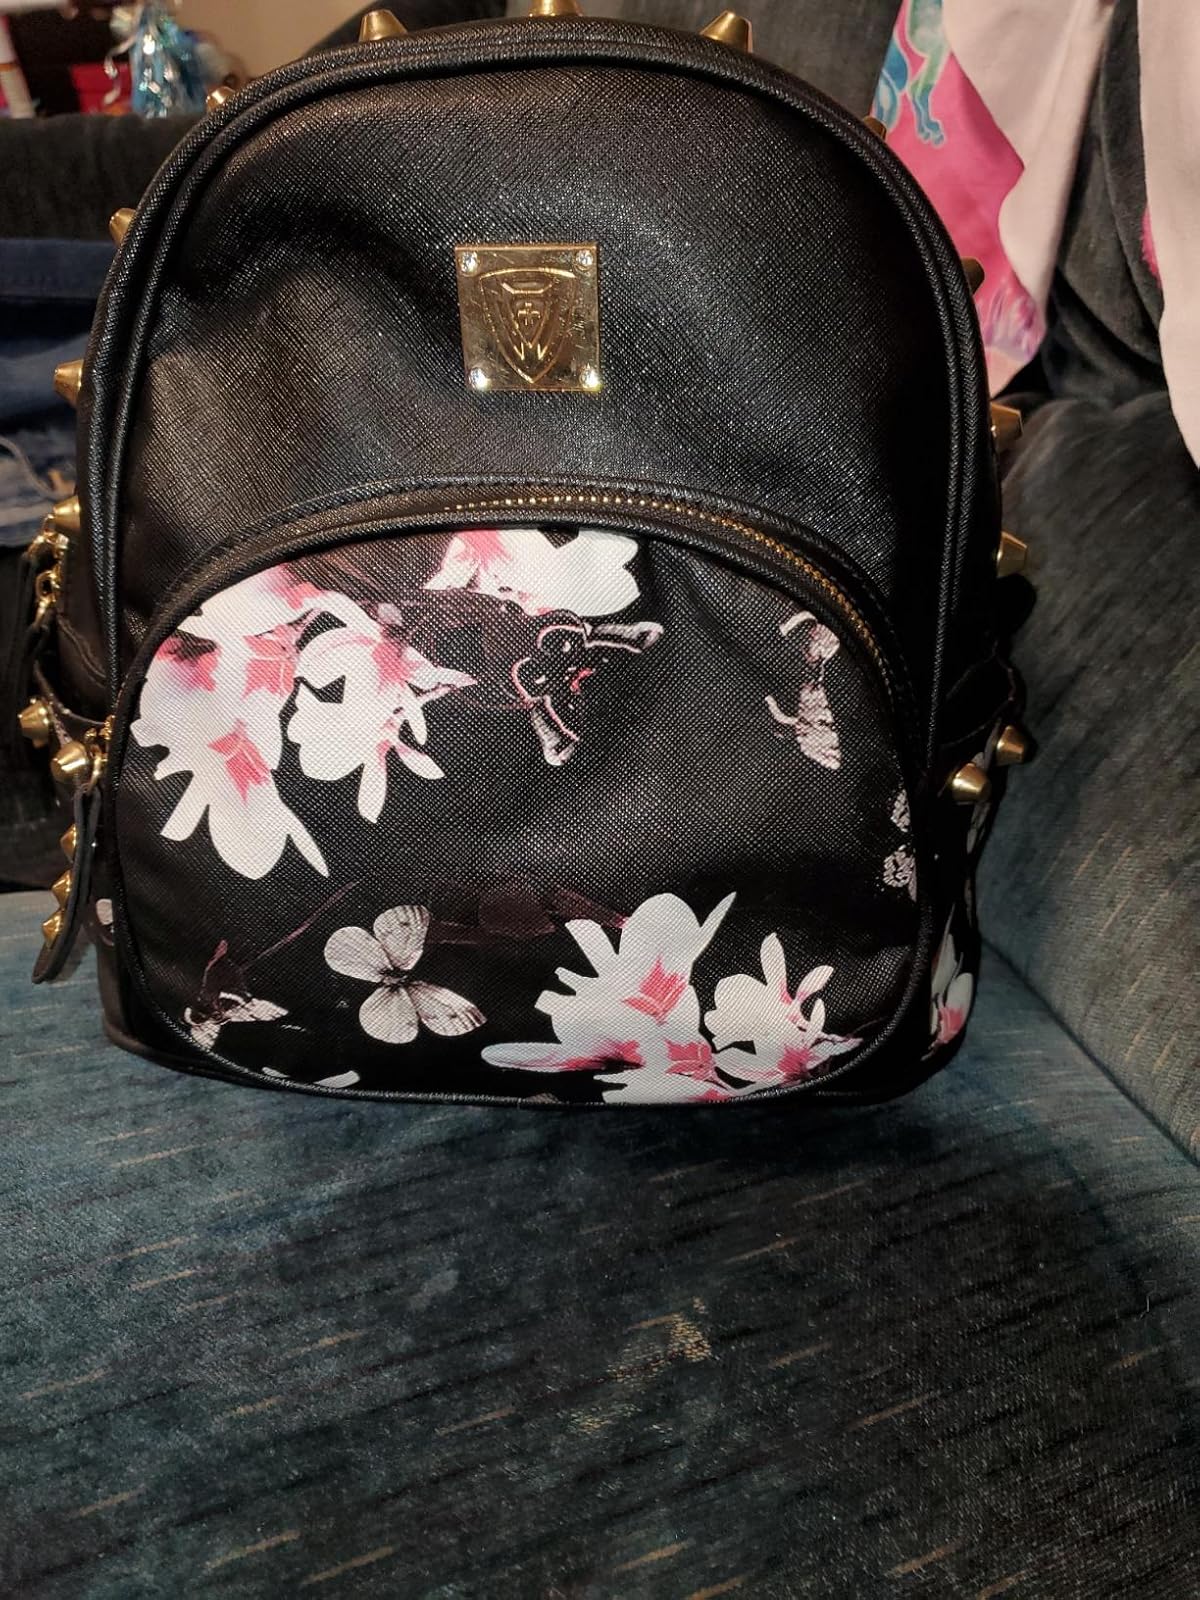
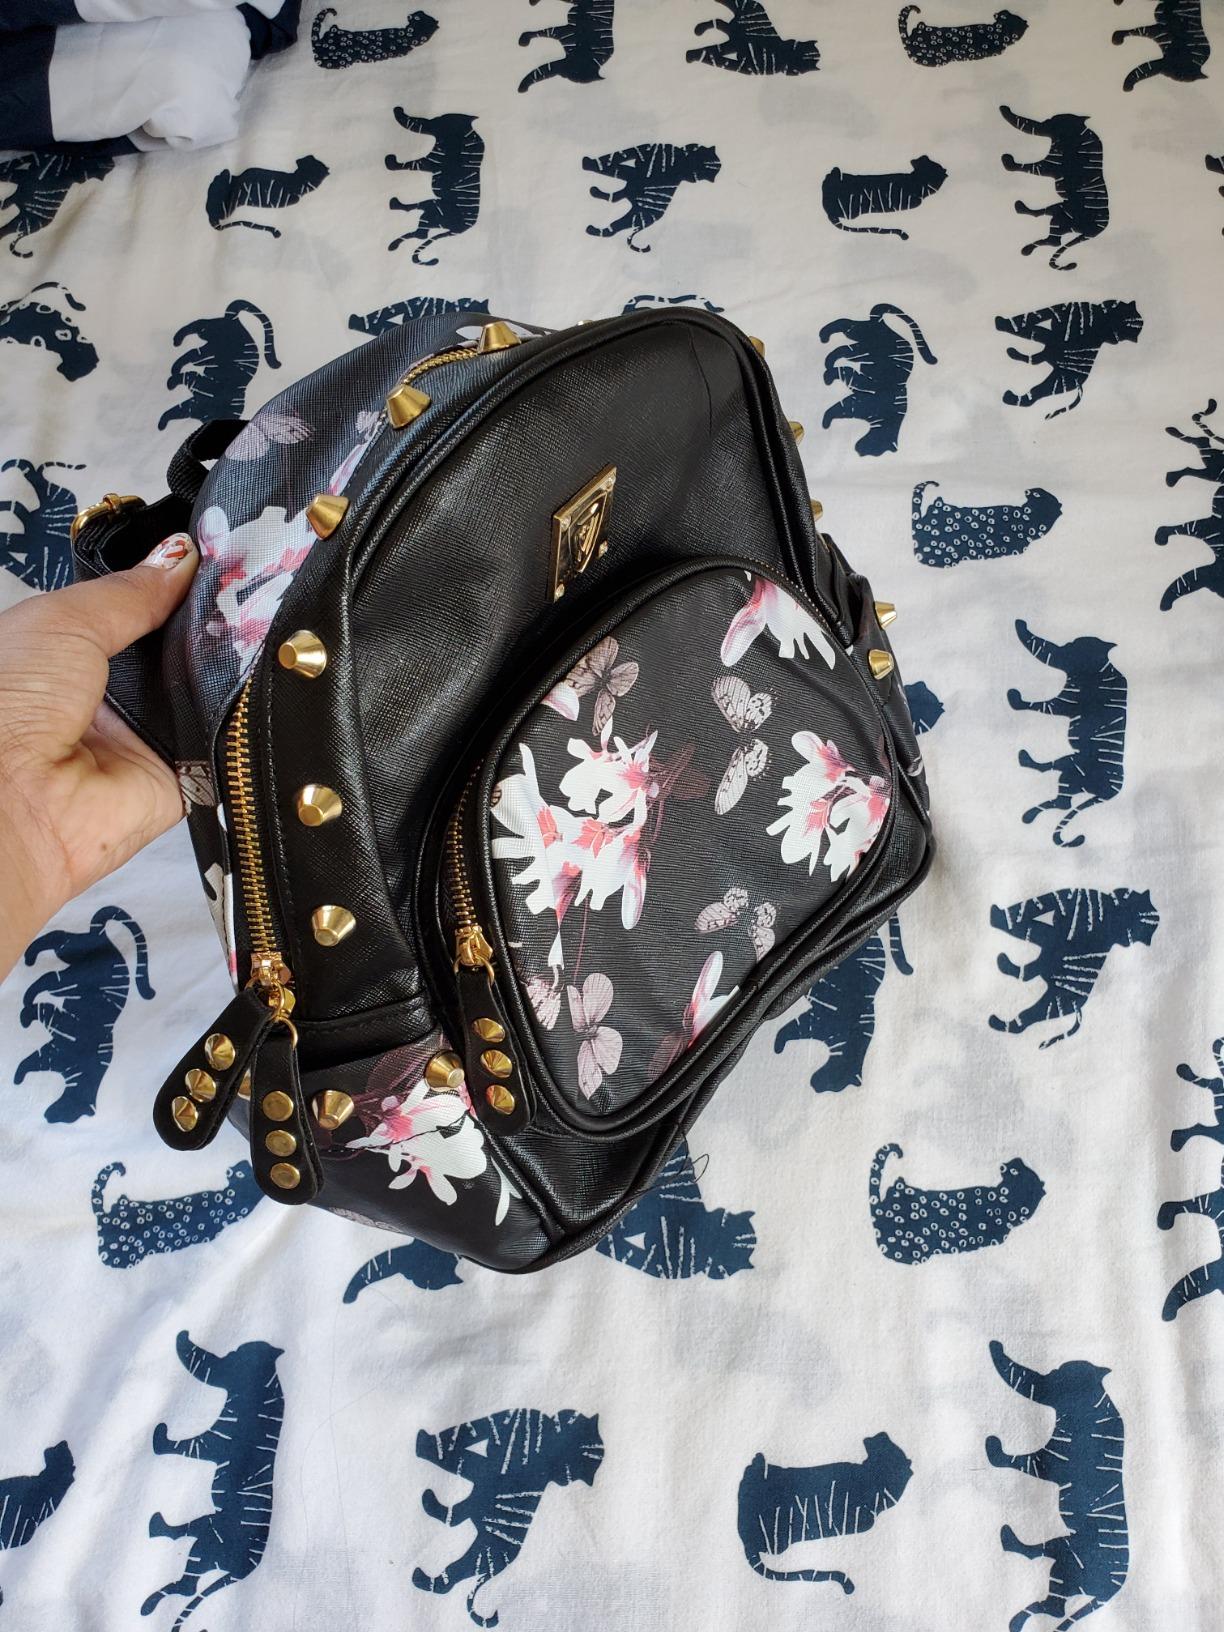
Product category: accessories_handbag
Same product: yes